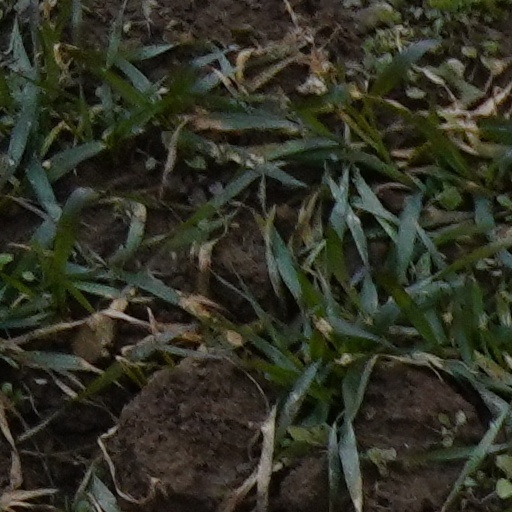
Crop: wheat